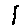
Label: 1